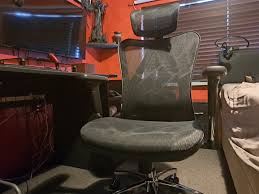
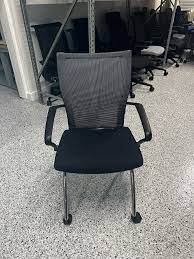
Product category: items_chair
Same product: no